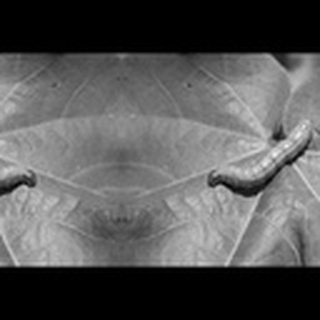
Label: cotton_army_worm